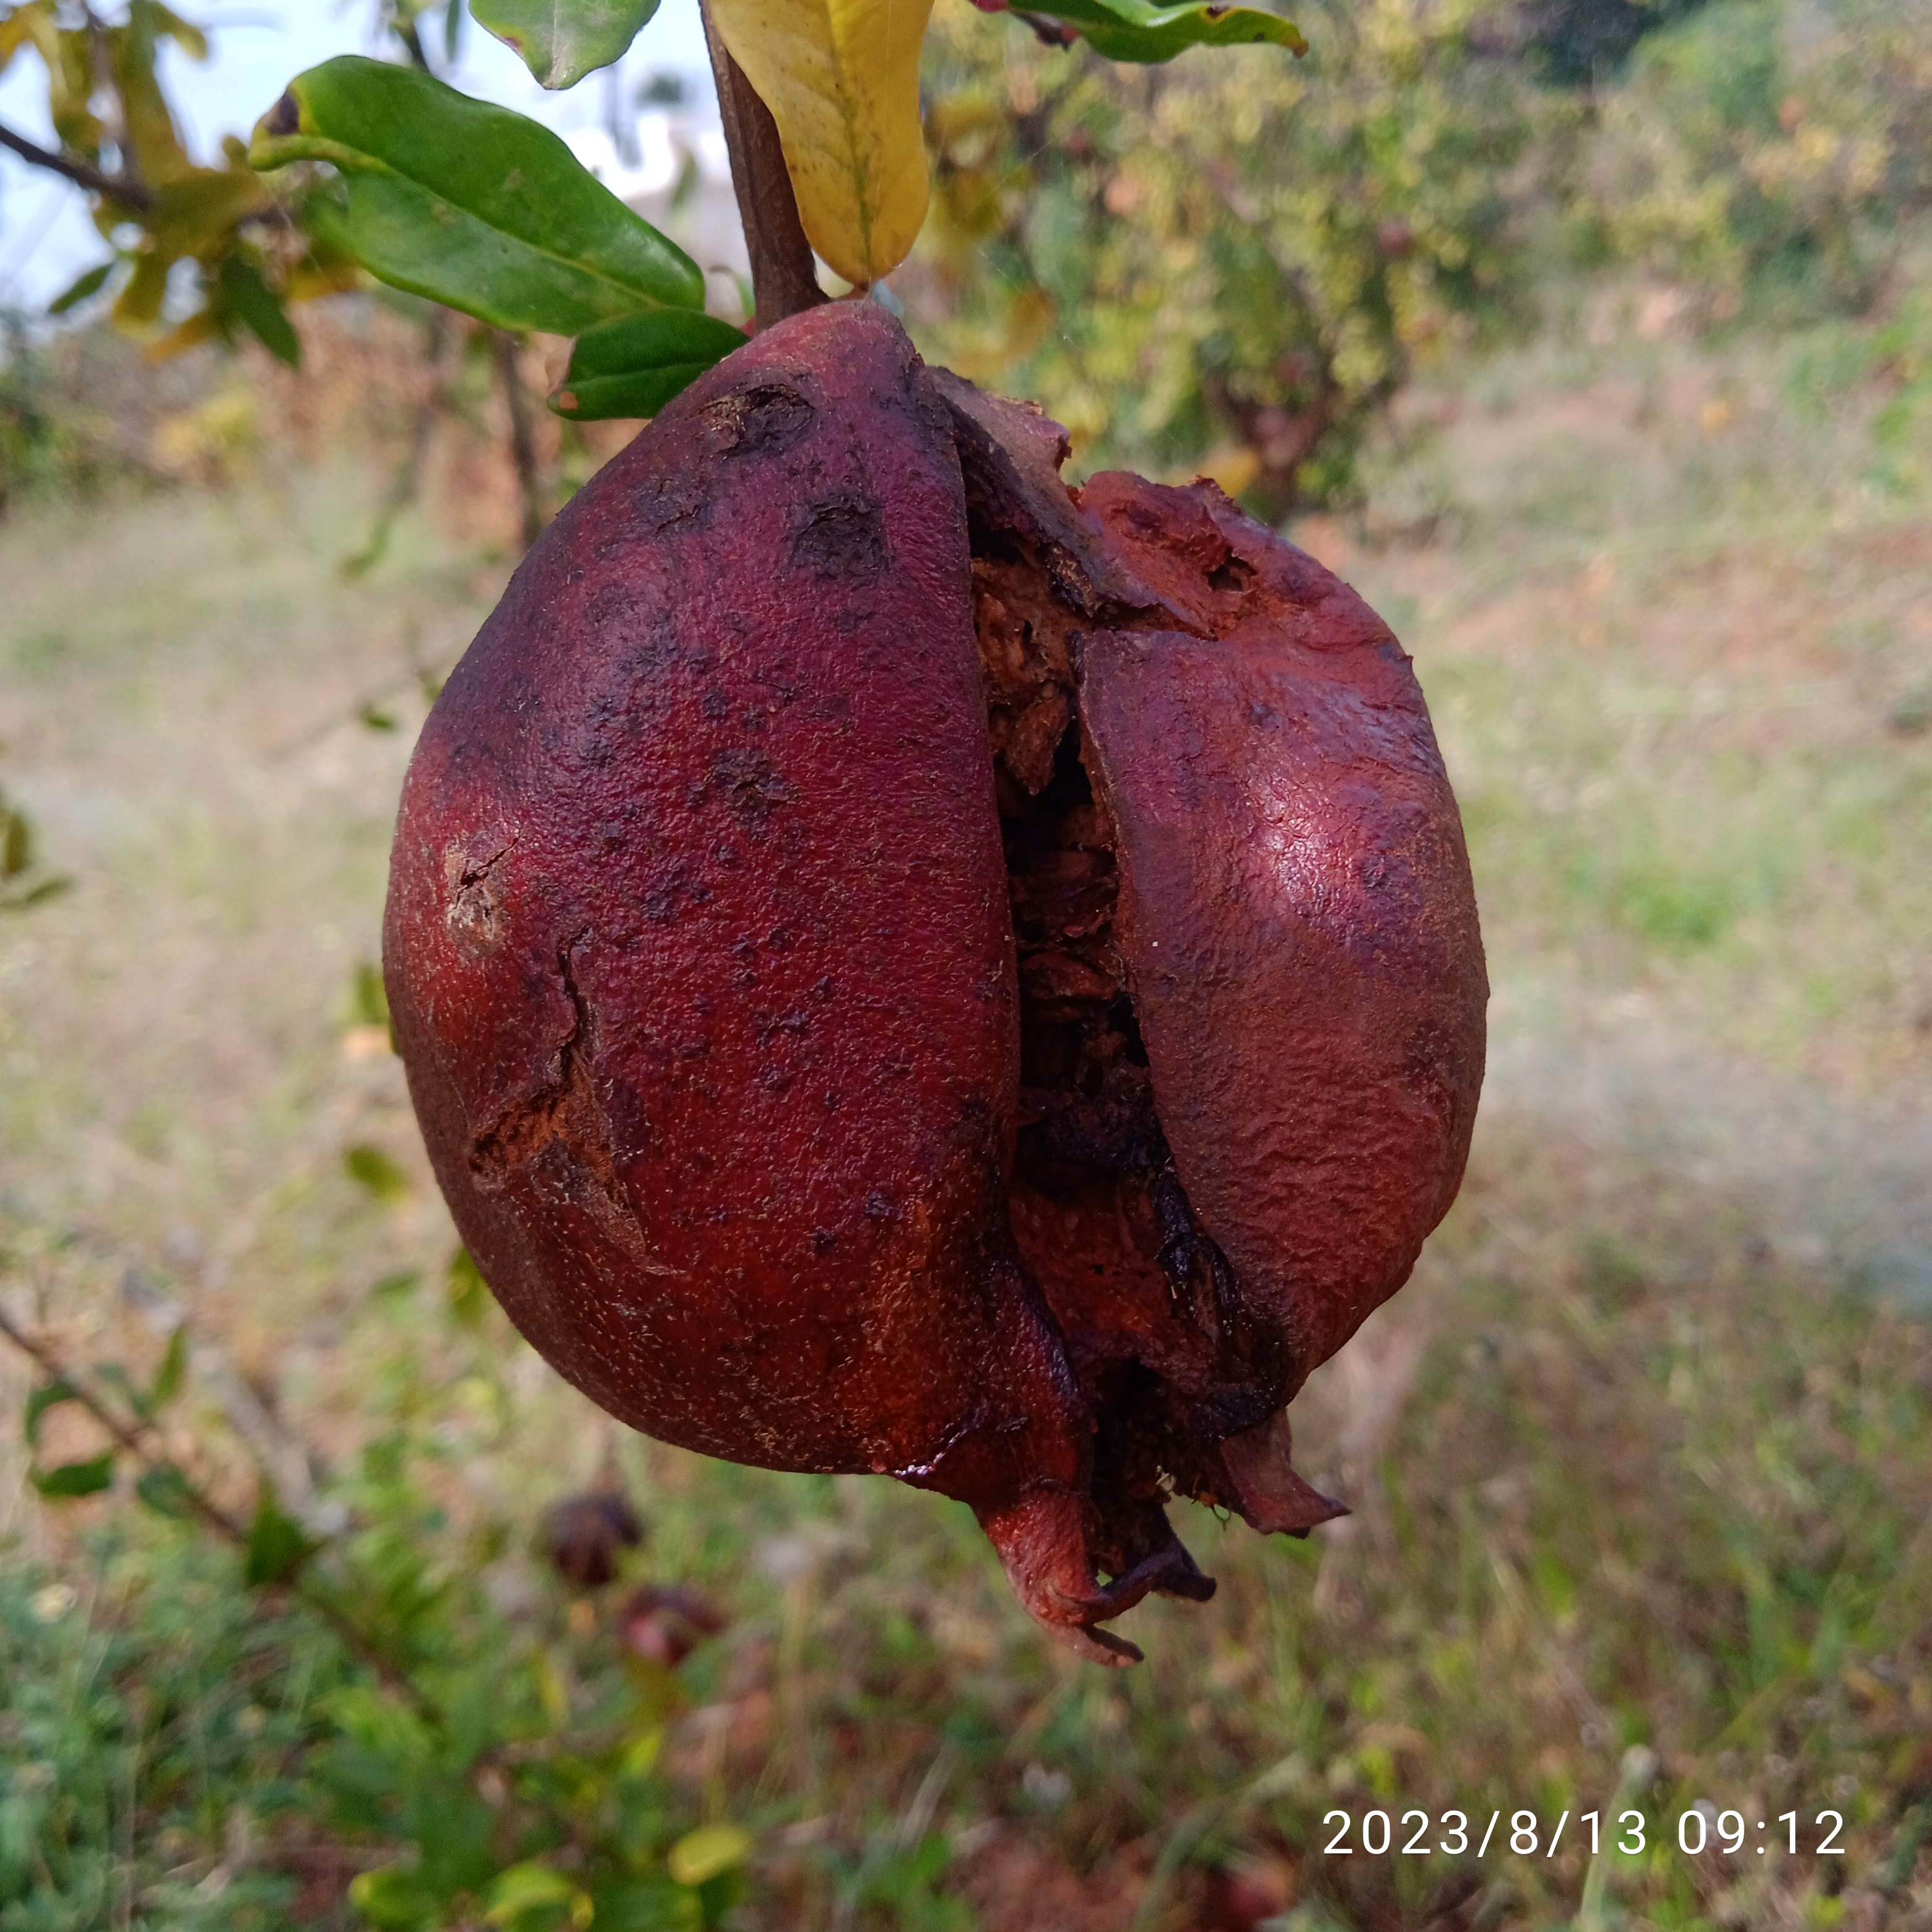
Label: Bacterial_Blight